East Greenwich Pleasaunce

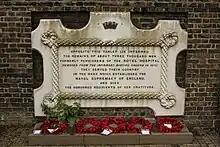
Plaque regarding mass burial site at East Greenwich Pleasaunce.

There are 19 Commonwealth naval personnel burials of the 1914–1918 war and two from the 1939–1945 war.